British Army during the French Revolutionary and Napoleonic Wars

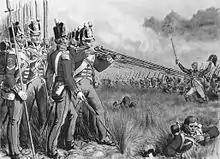
British infantry deployed in line prepare to repulse an advancing French column. Disciplined, short-range musket volleys, followed by a bayonet charge, usually drove off an attacker.

The British Army during the French Revolutionary and Napoleonic Wars experienced a time of rapid change. At the beginning of the French Revolutionary Wars in 1793, the army was a small, awkwardly administered force of barely 40,000 men. By the end of the Napoleonic Wars, the numbers had vastly increased. At its peak, in 1813, the regular army contained over 250,000 men. The British infantry was "the only military force not to suffer a major reverse at the hands of Napoleonic France."